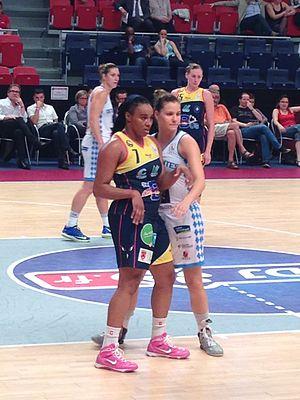
Lors du match Nantes-Calais à l'Open LFB 2014, Jasmine Hassel (en noir) face à Katia Clanet (en blanc)
Jasmine Hassell, née le 9 avril 1991 à Lebanon, est une joueuse américaine de basket-ball.